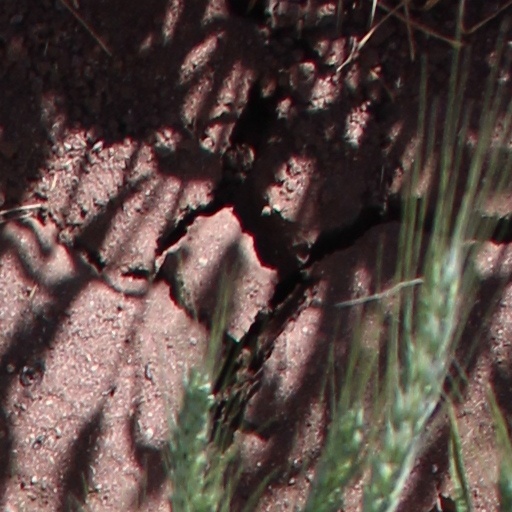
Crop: wheat